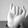
ASL letter: I